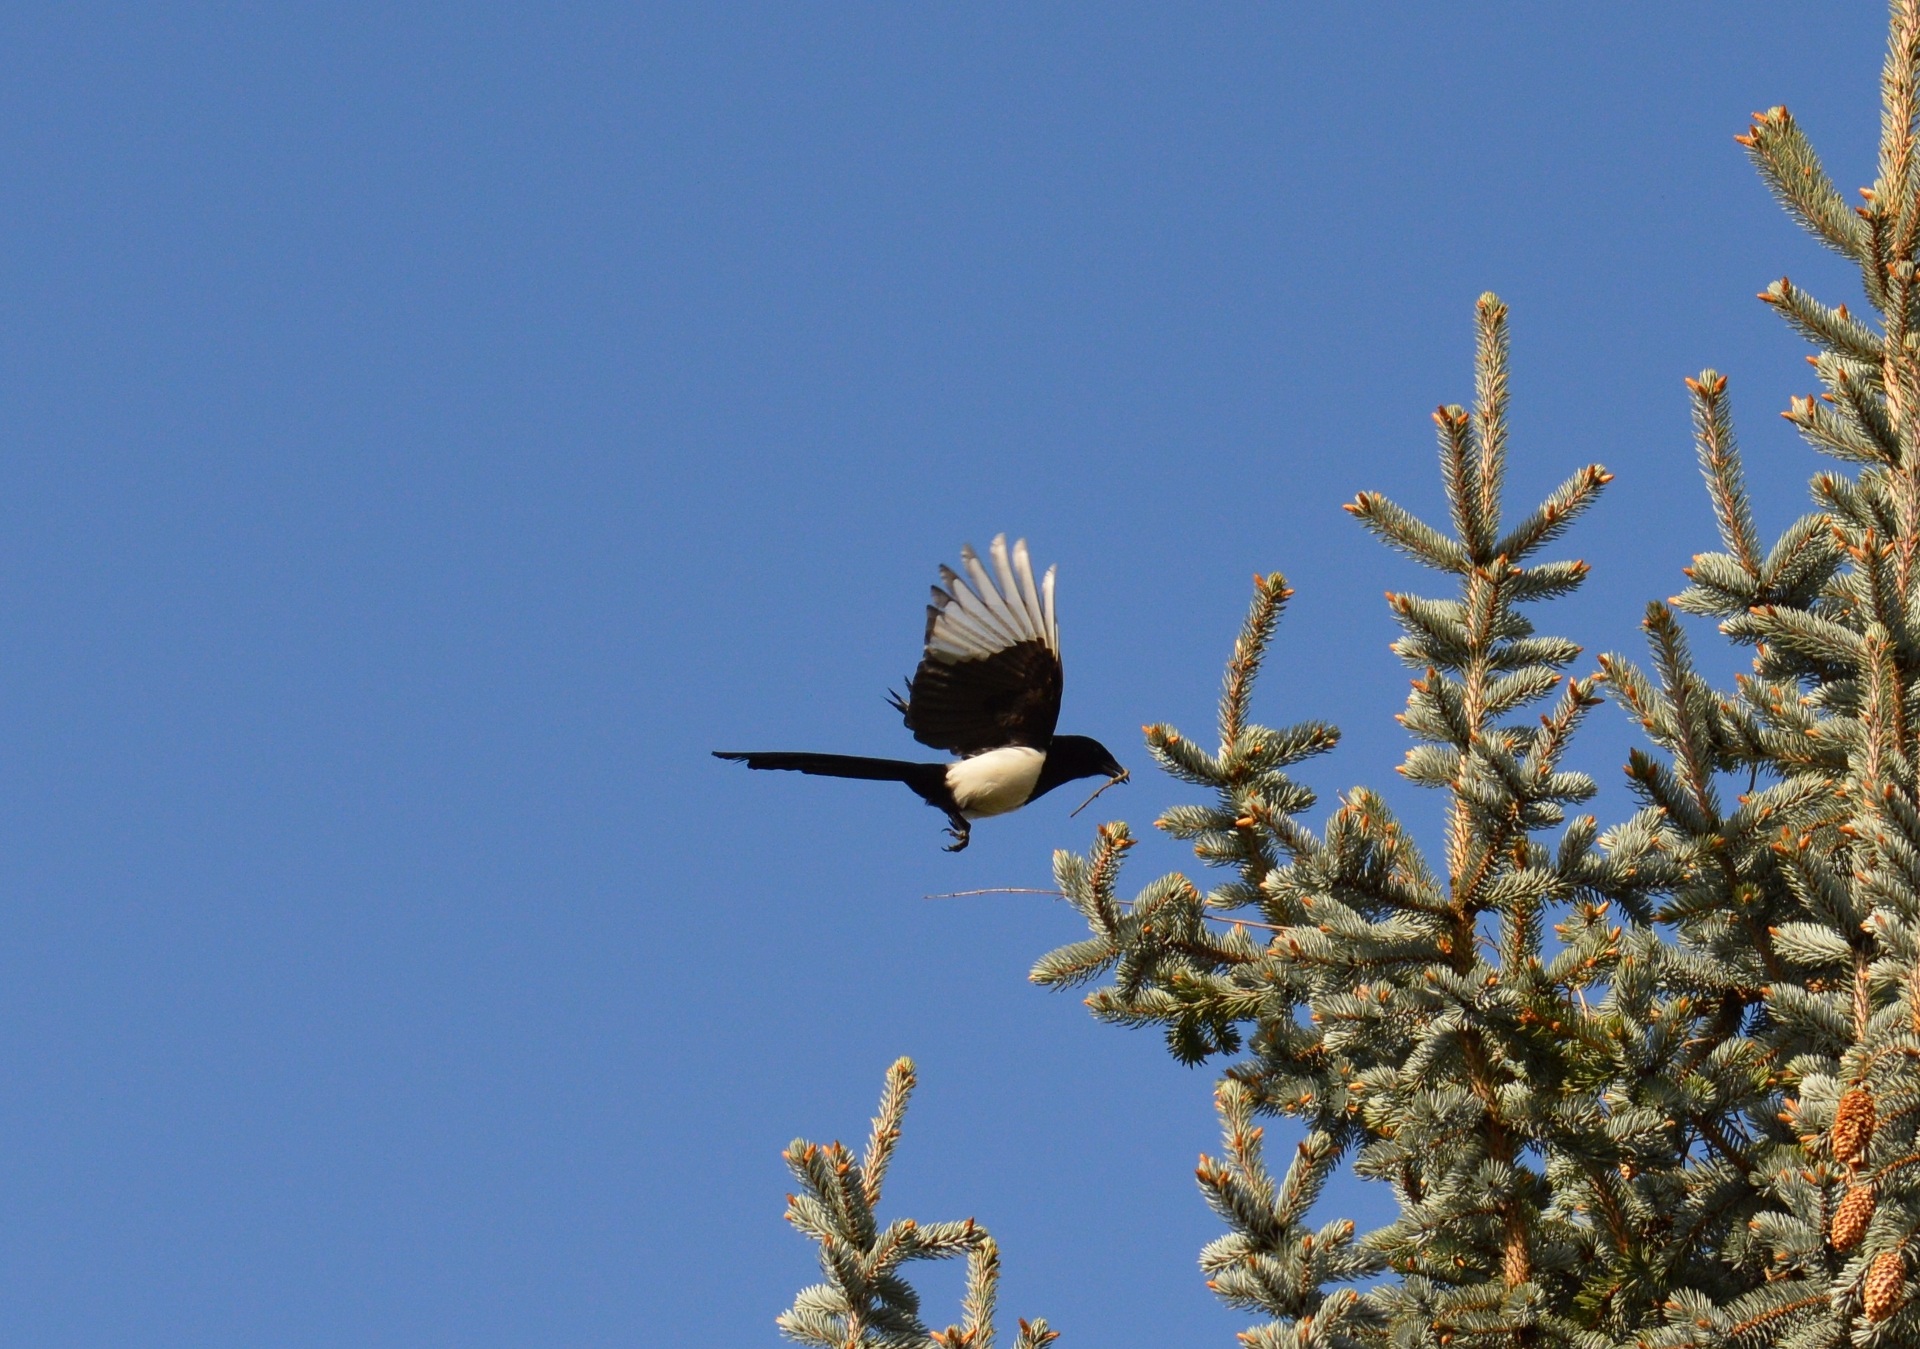
nature, branch, bird, sky, flower, animal, fly, wildlife, flight, flora, feather, fauna, blue sky, raven bird, elster, perching bird